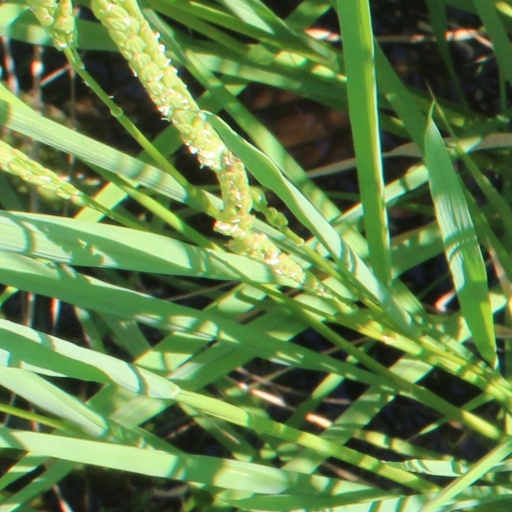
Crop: rice